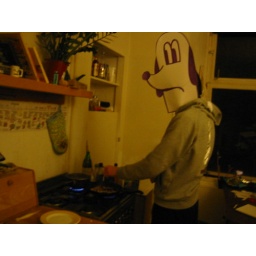
lachlann cooking wearing dog mask.he was probably cooking something with leeks and mushrooms in it, possibly in a white wine sauce.